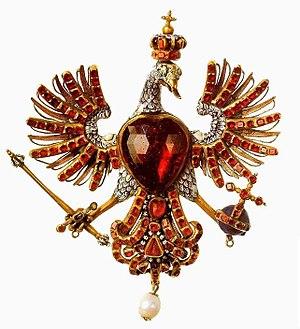
L'appellation de pierre précieuse, officiellement abrogée par la législation française en janvier 2002 est une dénomination historique qui s'applique en France aux quatre gemmes que sont le diamant, le saphir, le rubis et l'émeraude.